Operation Totem

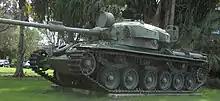
"The Atomic Tank" at the Robertson Barracks

The tank's light damage was repaired, and it was put back into service. Subsequently, nicknamed "The Atomic Tank", it was later used in the Vietnam War. During a firefight in May 1969, 169041 (call sign 24C) was hit by a rocket-propelled grenade (RPG) but remained battle-worthy. "The Atomic Tank" is now located at Robertson Barracks in Holtze, Northern Territory. Although other tanks were subjected to nuclear tests, 169041 is the only one known to have done so and then gone on to serve for another 23 years, including 15 months in a war zone.